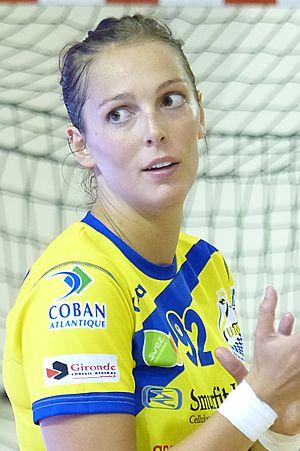
Audrey Deroin, ailière droite au club fr:Union Mios Biganos-Bègles Handball. Le 14 septembre 2014, lors du match Issy Paris Hand / Mios Biganos Bègles au stade Robert Charpentier à Issy-les-Moulineaux.
Audrey Deroin, née le 6 septembre 1989 à Châtenay-Malabry, est une handballeuse française évoluant au poste d'ailière droite.